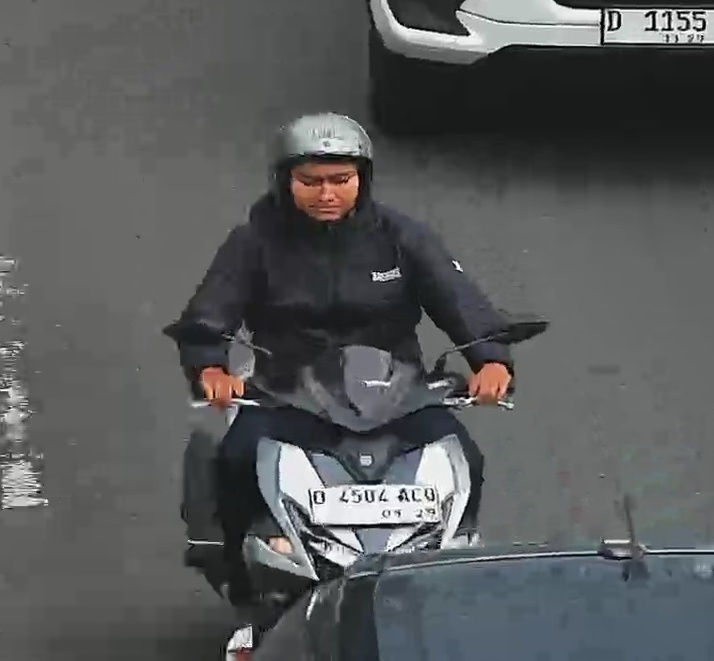
person-with-helmet: 1
person-without-helmet: 0